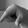
ASL letter: Q